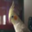
Label: bird